Carlo Facetti

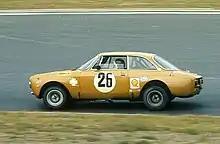
Facetti on Alfa Romeo Giulia GTAm at Nürburgring in 1973

Come 1969, he was employed by Autodelta, the competition department of Alfa Romeo. He was hired to help development their sportscars and race in the European Touring Car Championship. Amongst other he teamed up with was Ignazio Giunti and Nino Vaccarella. During this period, Carlo finished third in the Spa 24 Hours twice. In 1973, he was racing the team's Alfa Romeo T33/TT in the World Championship for Makes. After switch co-drivers in 1974, he was now partnered by Andrea da Adamich. This resulted in him visiting the podium on four occasions, the best being second in the 1000 km Österreichring. By the end of the season, Autodelta had finished fourth in the overall standing, but Facetti collaboration with Alfa Romeo was over, after winning the Italian title. "[He] was going through a period of crisis: [he] worked a lot with little satisfaction on a personal level. However, [he] won the Italian title, but that does not stop [him] from leaving Autodelta. As [he] ran at the Mugello Circuit, Cesare Fiorio tells [him], 'I have to tell you about an interesting program… A few days later, [he] was in Fiorio office, offered [him] the development of the engine for the Stratos. [He] would be working with Mike Parkes, to give the engine fuel injection and 4-valve head."